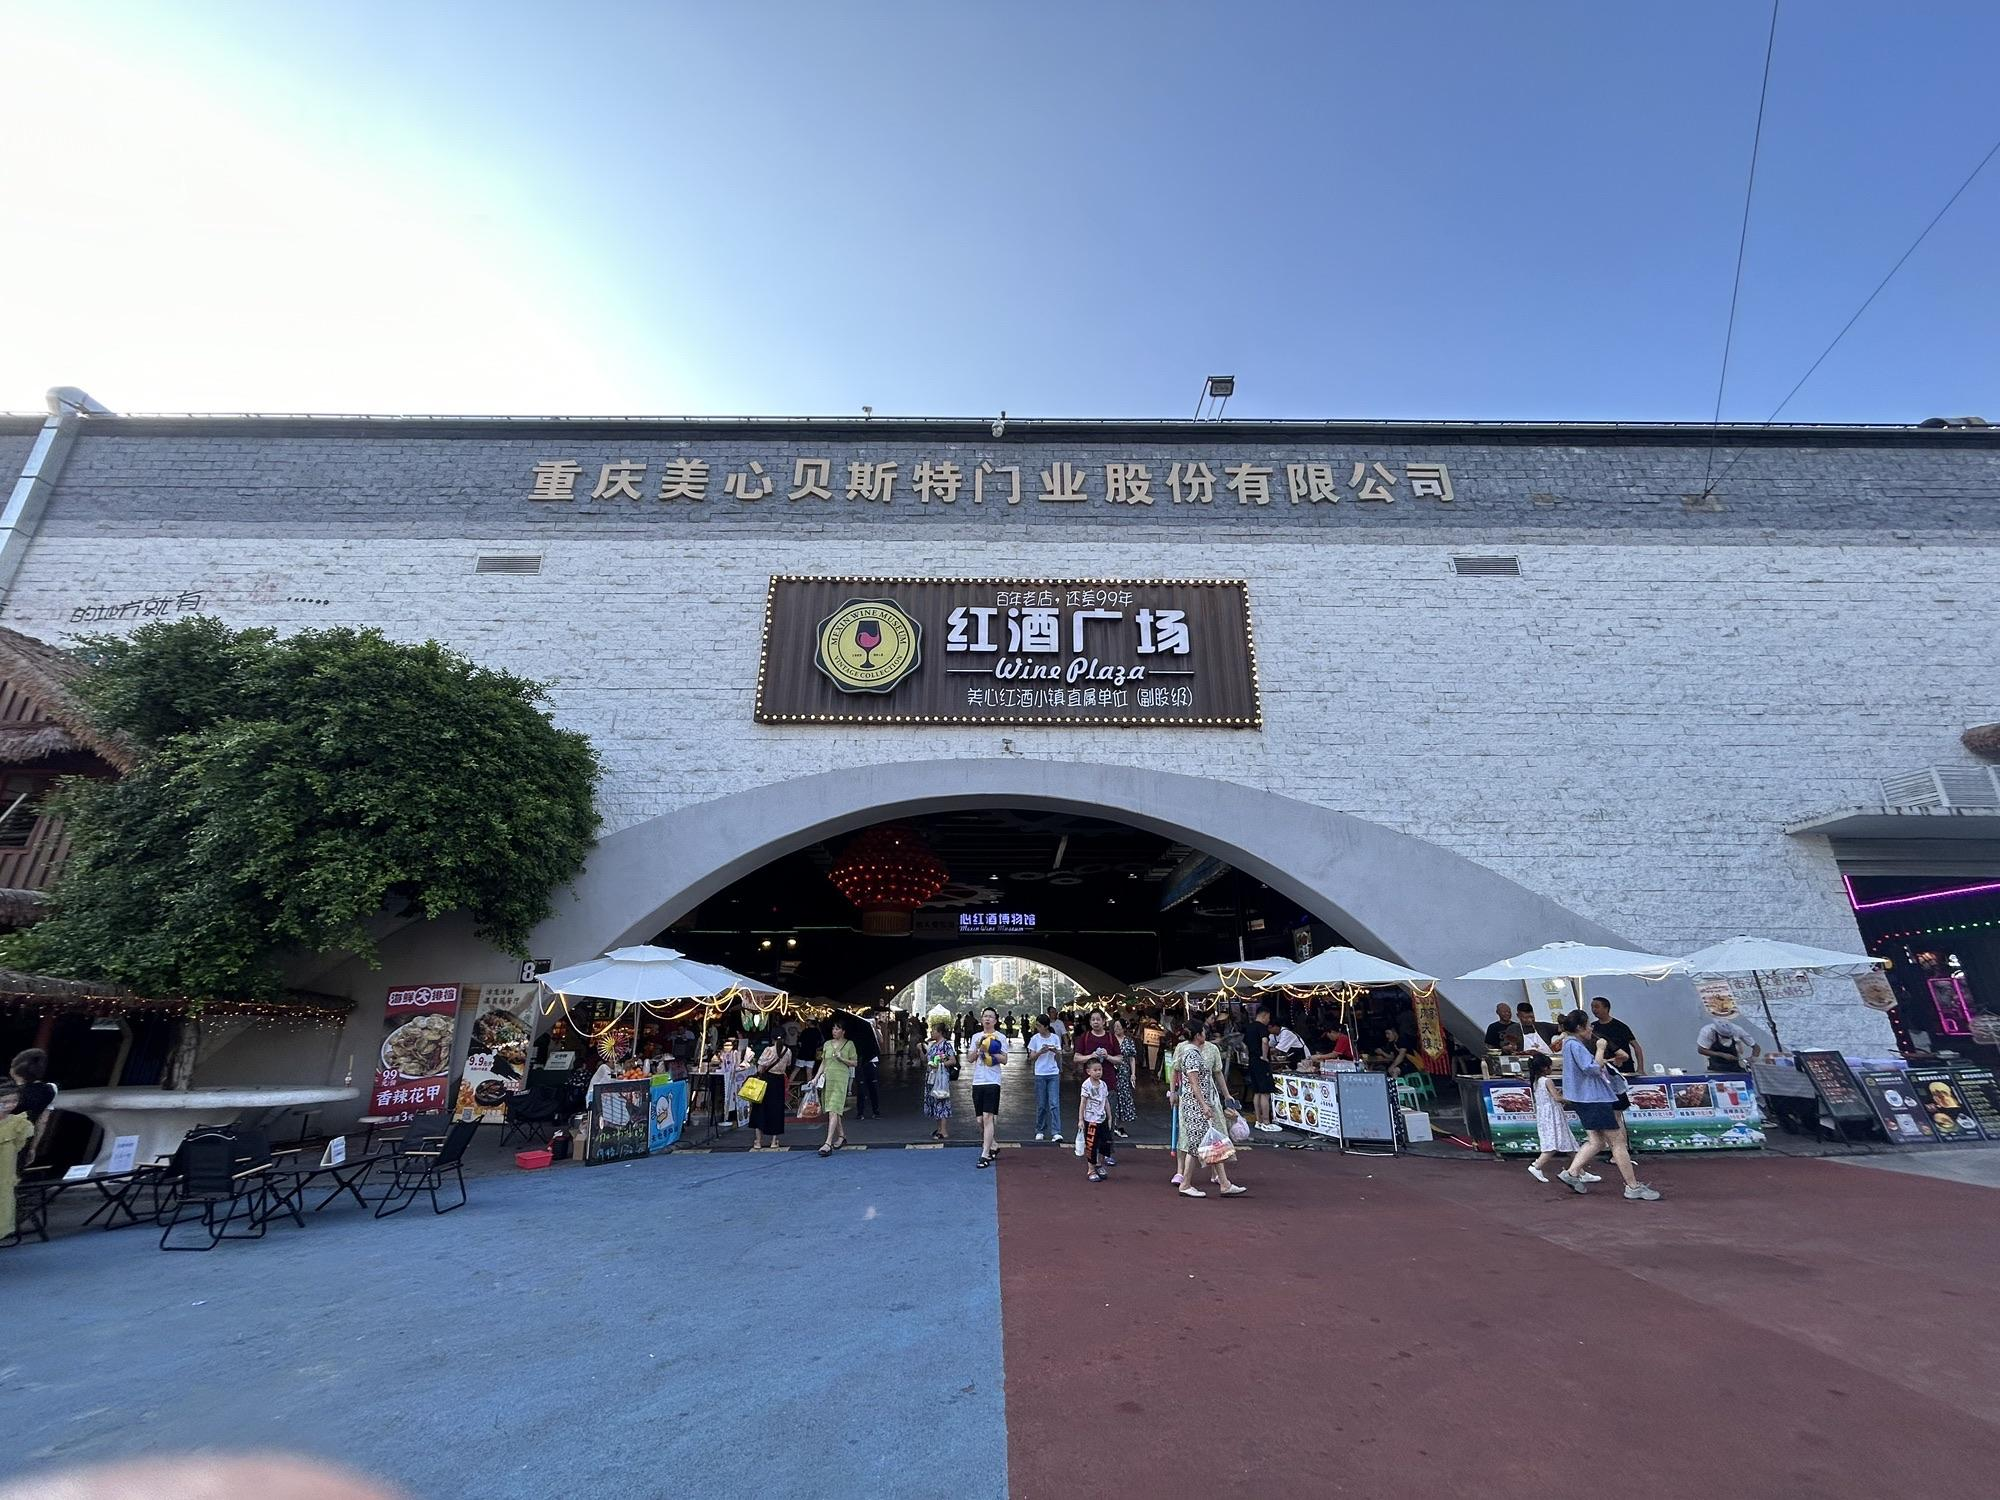
地标名称：美心红酒广场
所在城市：重庆市·渝北区